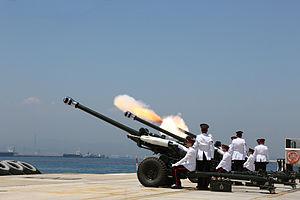
Le salut au canon désigne l'utilisation d'une pièce d'artillerie pour tirer des coups de feu, souvent au nombre de 21, dans le but de marquer un honneur ou célébrer un événement joyeux. C'est une tradition dans de nombreux pays du monde.